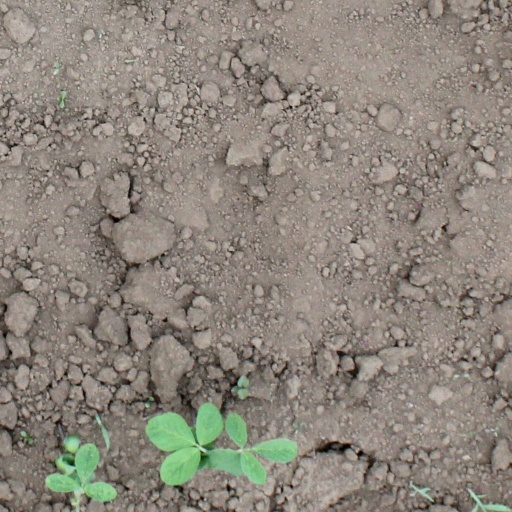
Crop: soybean